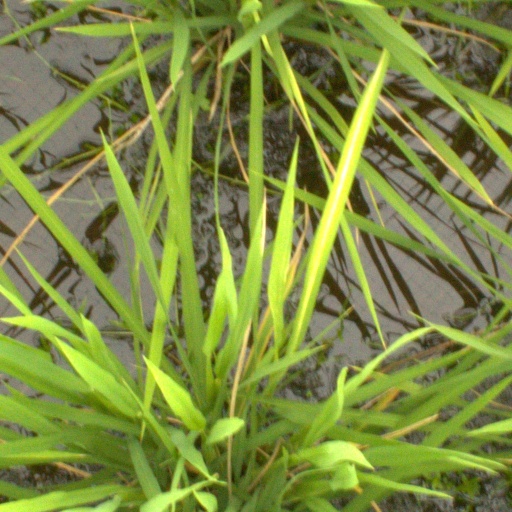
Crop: rice